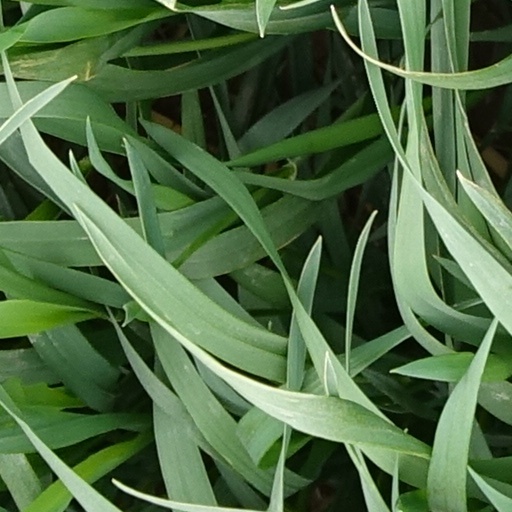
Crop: wheat